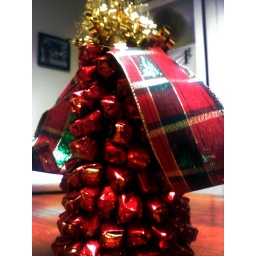
Made with strawberry filled candy, sitting on my desk in the office